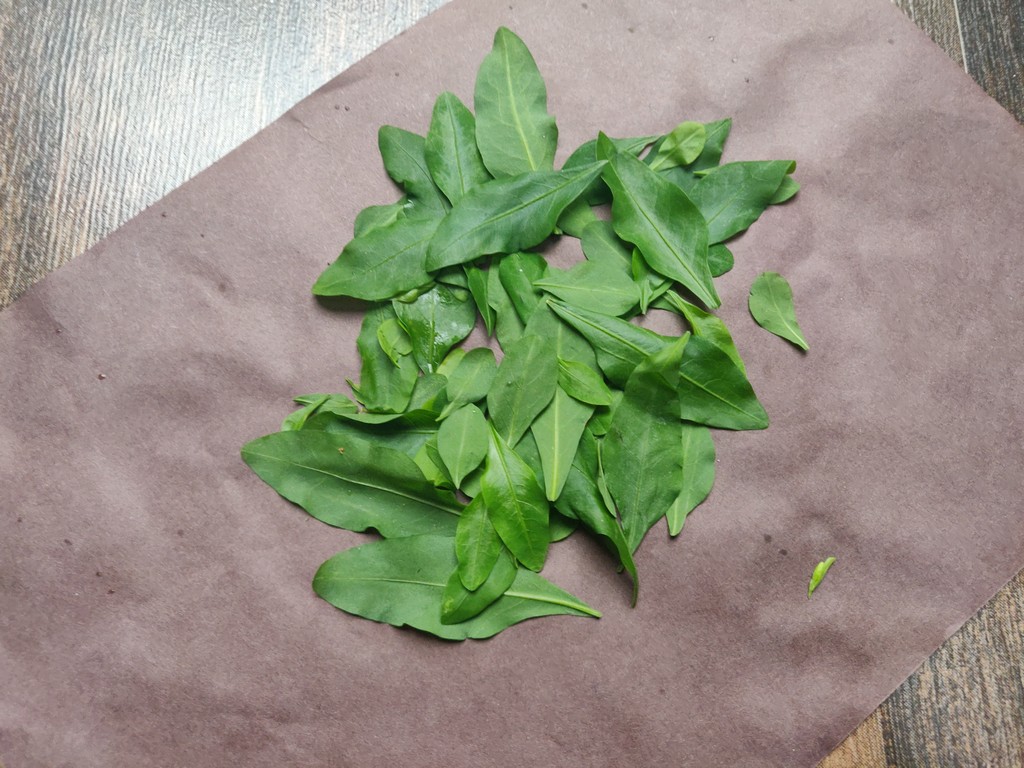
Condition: Healthy
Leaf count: multiple
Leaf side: unknown